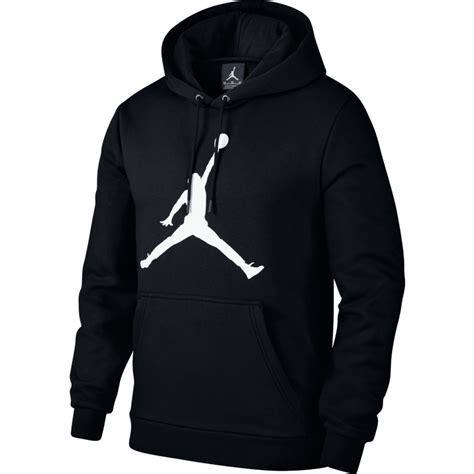
Brand: Jordan
Model: Jumpman MVP